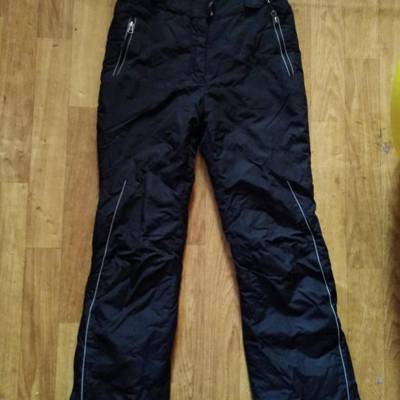
Waste category: clothes